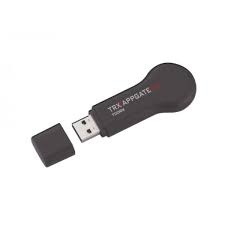
Pen TRX-AG3.0
Brand: TOORX
Sistema Smart Bluetooth para el pasaje Ready 2.0 y 3.0. Simplemente inserte en el puerto USB dedicado, ubicado en la consola de relleno. Le permite explorar las aplicaciones específicas más inspiradoras y agradables para la capacitación de cruce. Capacitación. Compatible con la aplicación Kinomap Fitness (suscripción no incluida) con 250,000 km y videos geolocalizados en cualquier parte del mundo. El nuevo TRX App Gate 3.0 tiene una doble función: además de un módulo BT para encender la cinta de correr con la aplicación compatible, también actúa como un receptor de correa de cofre Bluetooth. 3.0: también Compatible con la aplicación ZWift (suscripción no incluida) para combinar la diversión de los videojuegos con la intensidad de un entrenamiento motivador y efectivo.
Category: Sporting Goods > Fitness & General Exercise Equipment > Cardio > Cardio Machine Accessories & Parts > Treadmill Accessories & Parts > Treadmill Bluetooth Modules